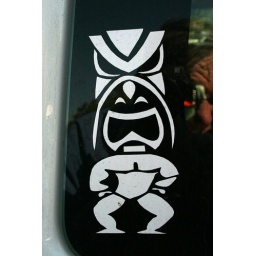
Tiki decal on car window in Huntington Beach parking lot. Tikis are serious business in this part of the universe.